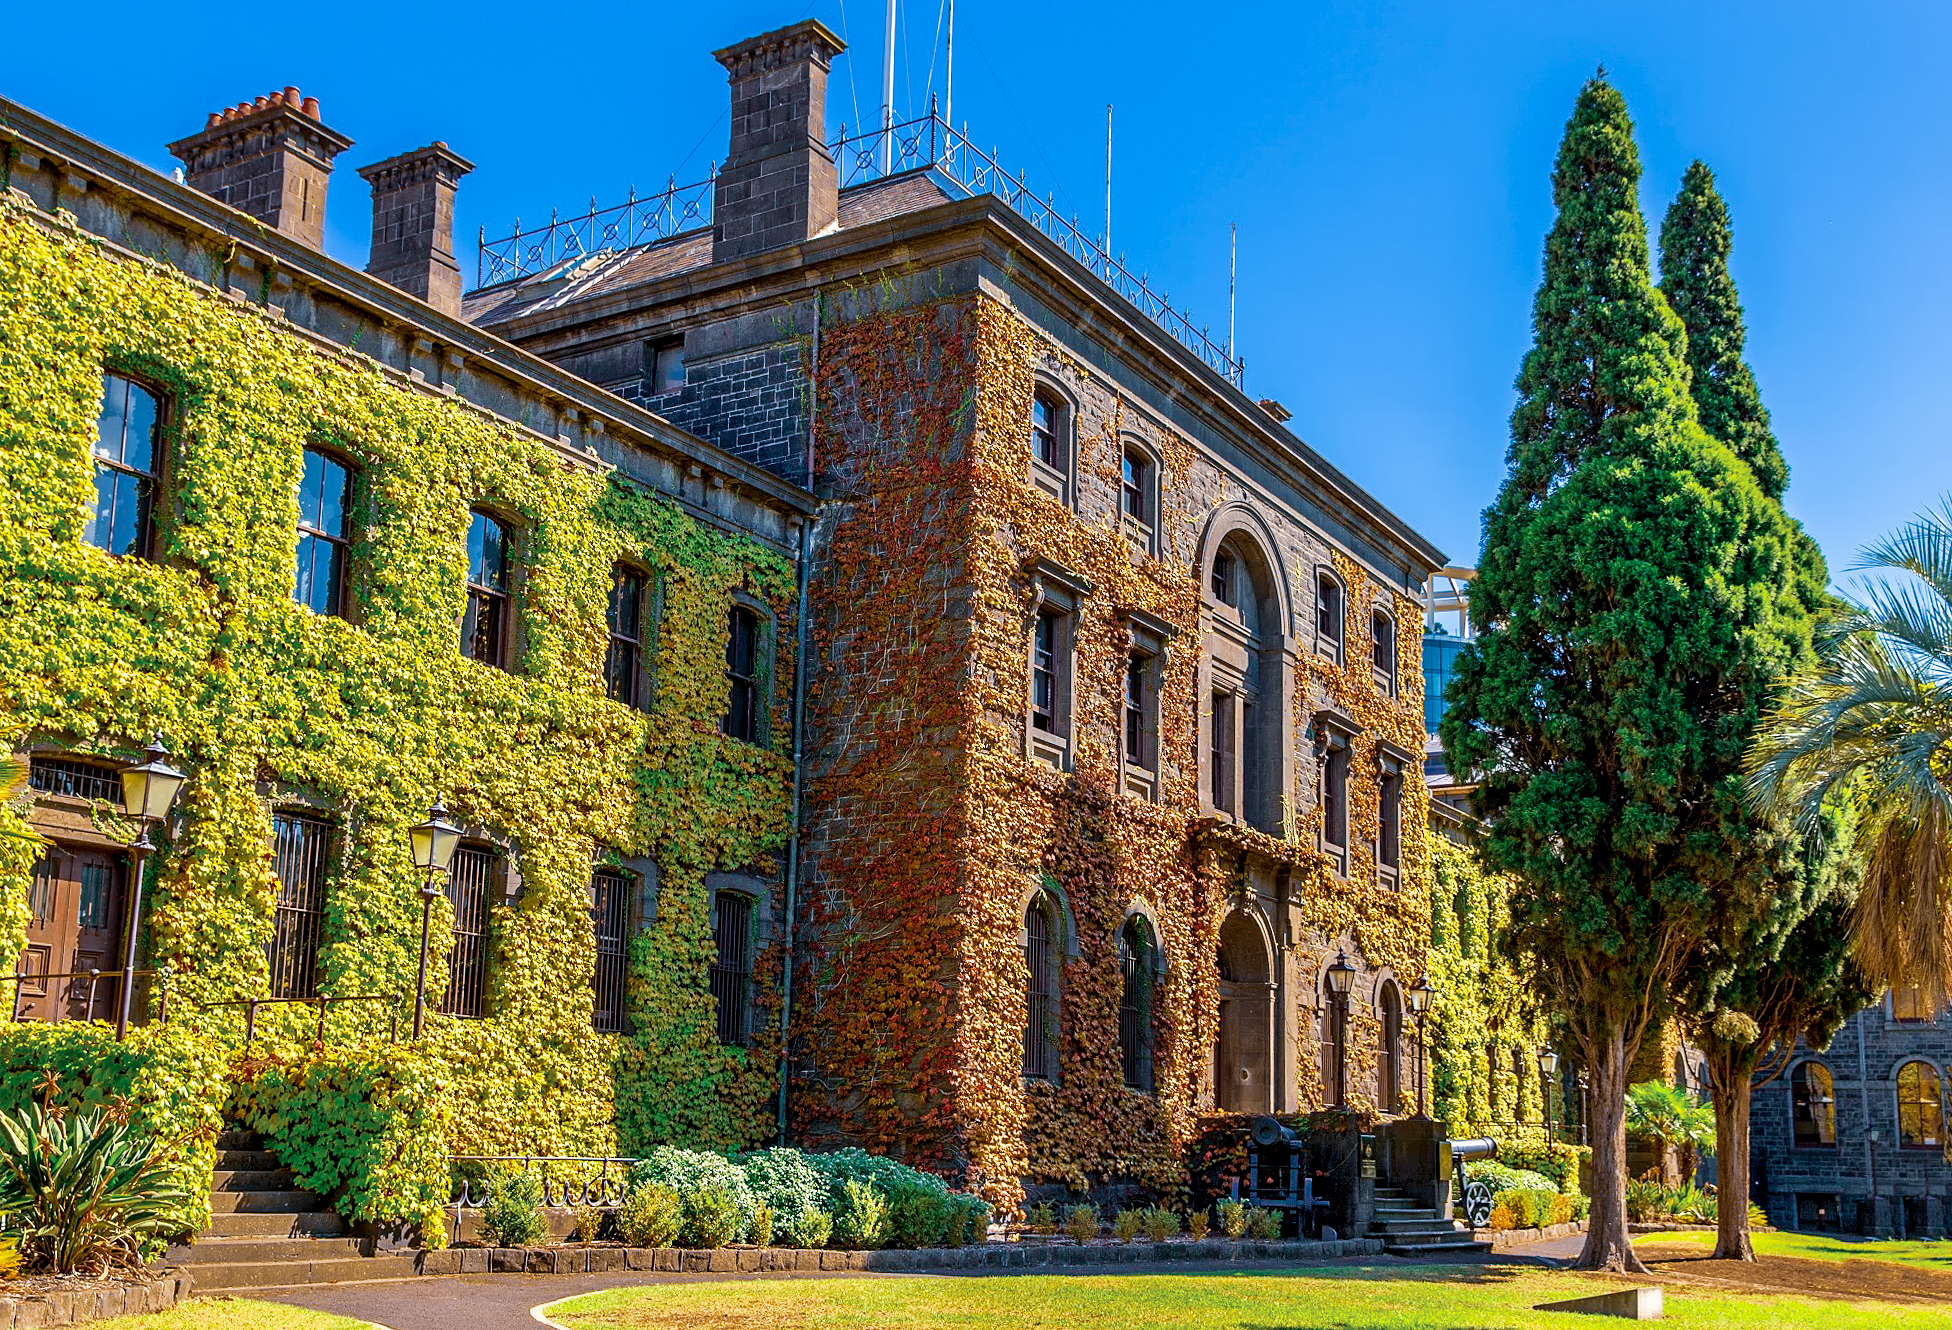
australia, southbank, victoria, barracks, building, nature, landmark, stately home, home, mansion, estate, property, tree, house, sky, leaf, real estate, plant, facade, grass, almshouse, manor house, palace, historic house, city, chateau, university, medieval architecture, villa, national trust for places of historic interest or natural beauty, window